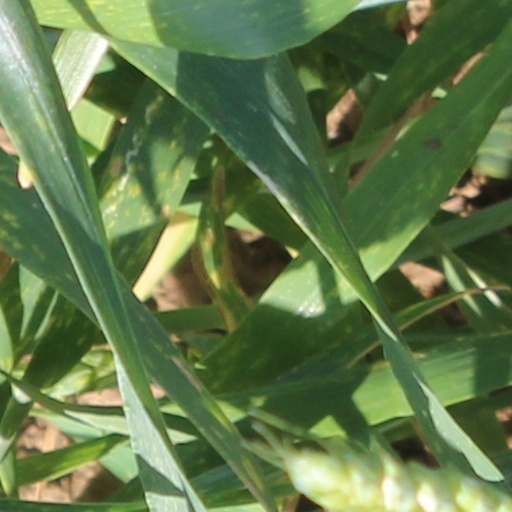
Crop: wheat